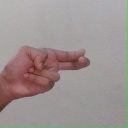
अक्षर: ह